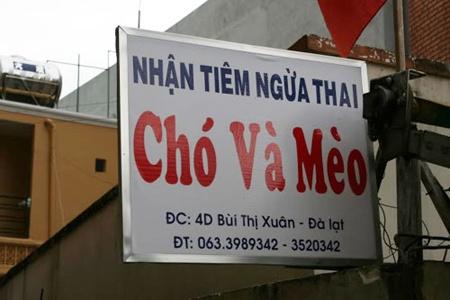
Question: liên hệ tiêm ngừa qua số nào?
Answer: qua số 0633989342 hoặc 3 520 342